Michael Lucas (director)

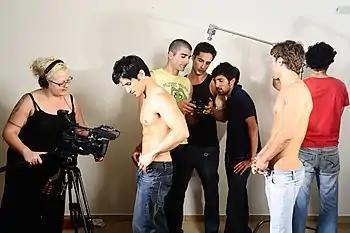
Lucas, under the microphone, on the set of the 2009 release "Men of Israel", the first adult film to use exclusively Jewish models; none of the actors were Palestinian citizens of Israel.

Lucas was born in Moscow, Russia, to Lev Bregman, an engineer, and Elena Treivas, a Russian literature teacher. He was raised in a secular Jewish family. In 1994 he obtained a degree in law from the Kutafin Moscow State Law University. After graduation, Lucas briefly owned and operated a travel agency in Russia until 1995.